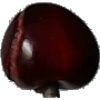
Label: cherry